Van Gogh's family in his art

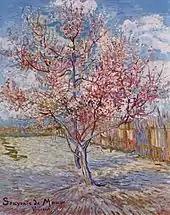
"Souvenir de Mauve" (circa 30 March 1888), oil on canvas, Kröller-Müller Museum

Vincent made "Almond Blossoms" for Theo and his wife to celebrate the birth of their son, symbolizing new life in the flowers of the almond tree. Vincent wrote to his mother of the birth of Theo and Jo's baby,